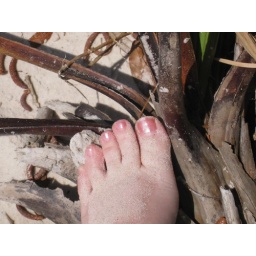
Campbell and Sabina playing at the beach in front of the house